Petalostigma triloculare

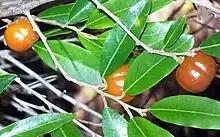
Close up of leaves and fruit of long leaved Bitter-Bark

Green or fawn coloured flowers form from October to January, though occasionally as early as July. Male and female flowers are on different trees. The male (but not female) flowers have a strong lemon scent. Three to five male flowers form on clusters from the leaf axils. Female flowers form singly. Flowers lack petals.